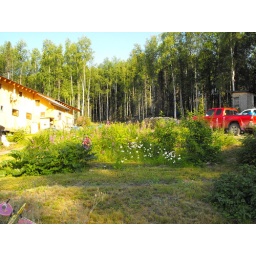
The rocks and weeds I mow once in a while. Mom's house on the left, outhouse on the far right, LOL.